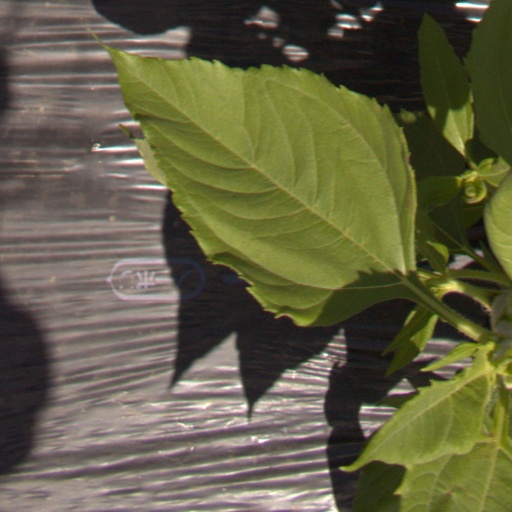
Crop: Jerusalem artichoke